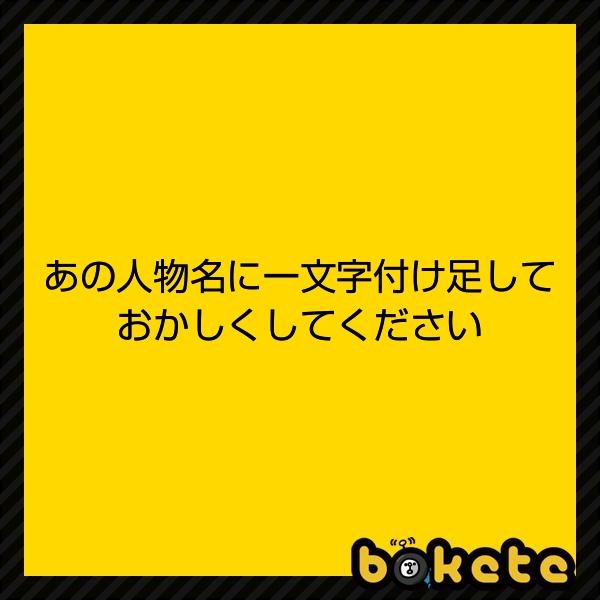
回答: 木村カポエラ